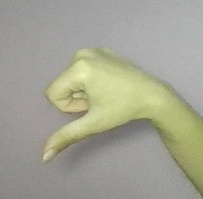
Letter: waw